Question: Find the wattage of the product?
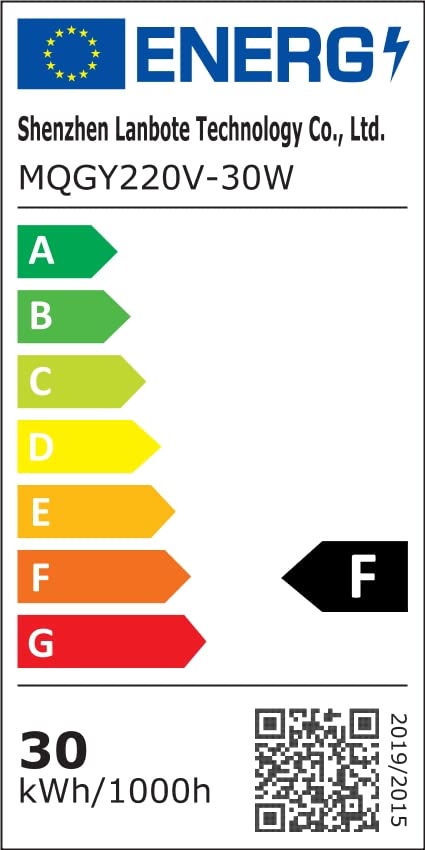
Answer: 30.0 watt